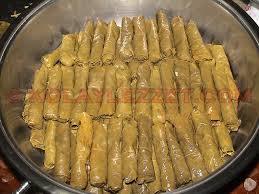
Yemek: yaprak_sarma